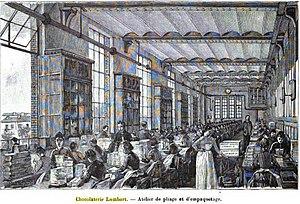
Chocolatiere Lombart - Atalier de pliage et d'empaquetage